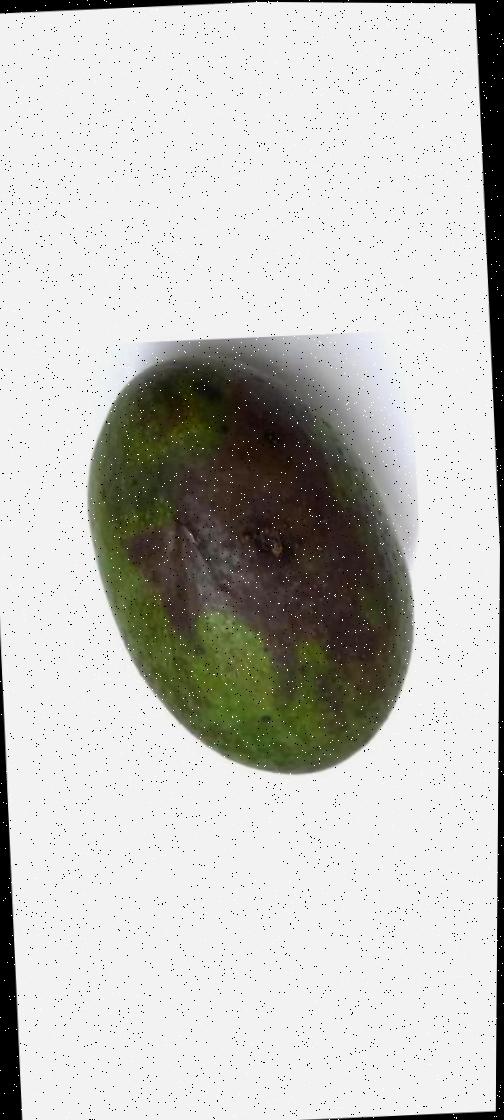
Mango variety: Ashshina Zhinuk